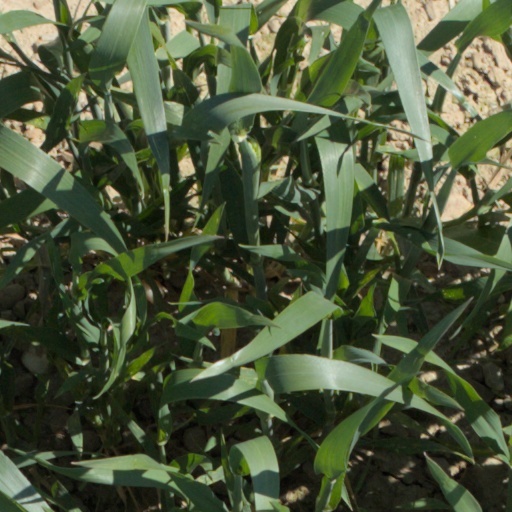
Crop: wheat